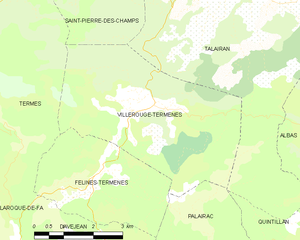
Carte des communes françaises: Villerouge-Termenès
Villerouge-Termenès est une commune française, située dans le département de l'Aude en région Occitanie. Ses habitants sont les Villerougeois et Villerougeoises.